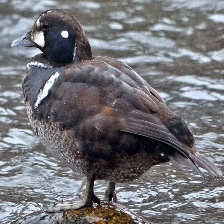
Species: HARLEQUIN DUCK
Scientific name: HISTRIONICUS HISTRIONICUS
ImageNet parent category: drake